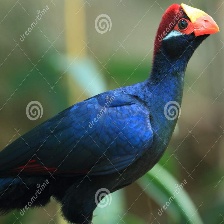
Species: VIOLET TURACO
Scientific name: MUSOPHAGA VIOLACEA